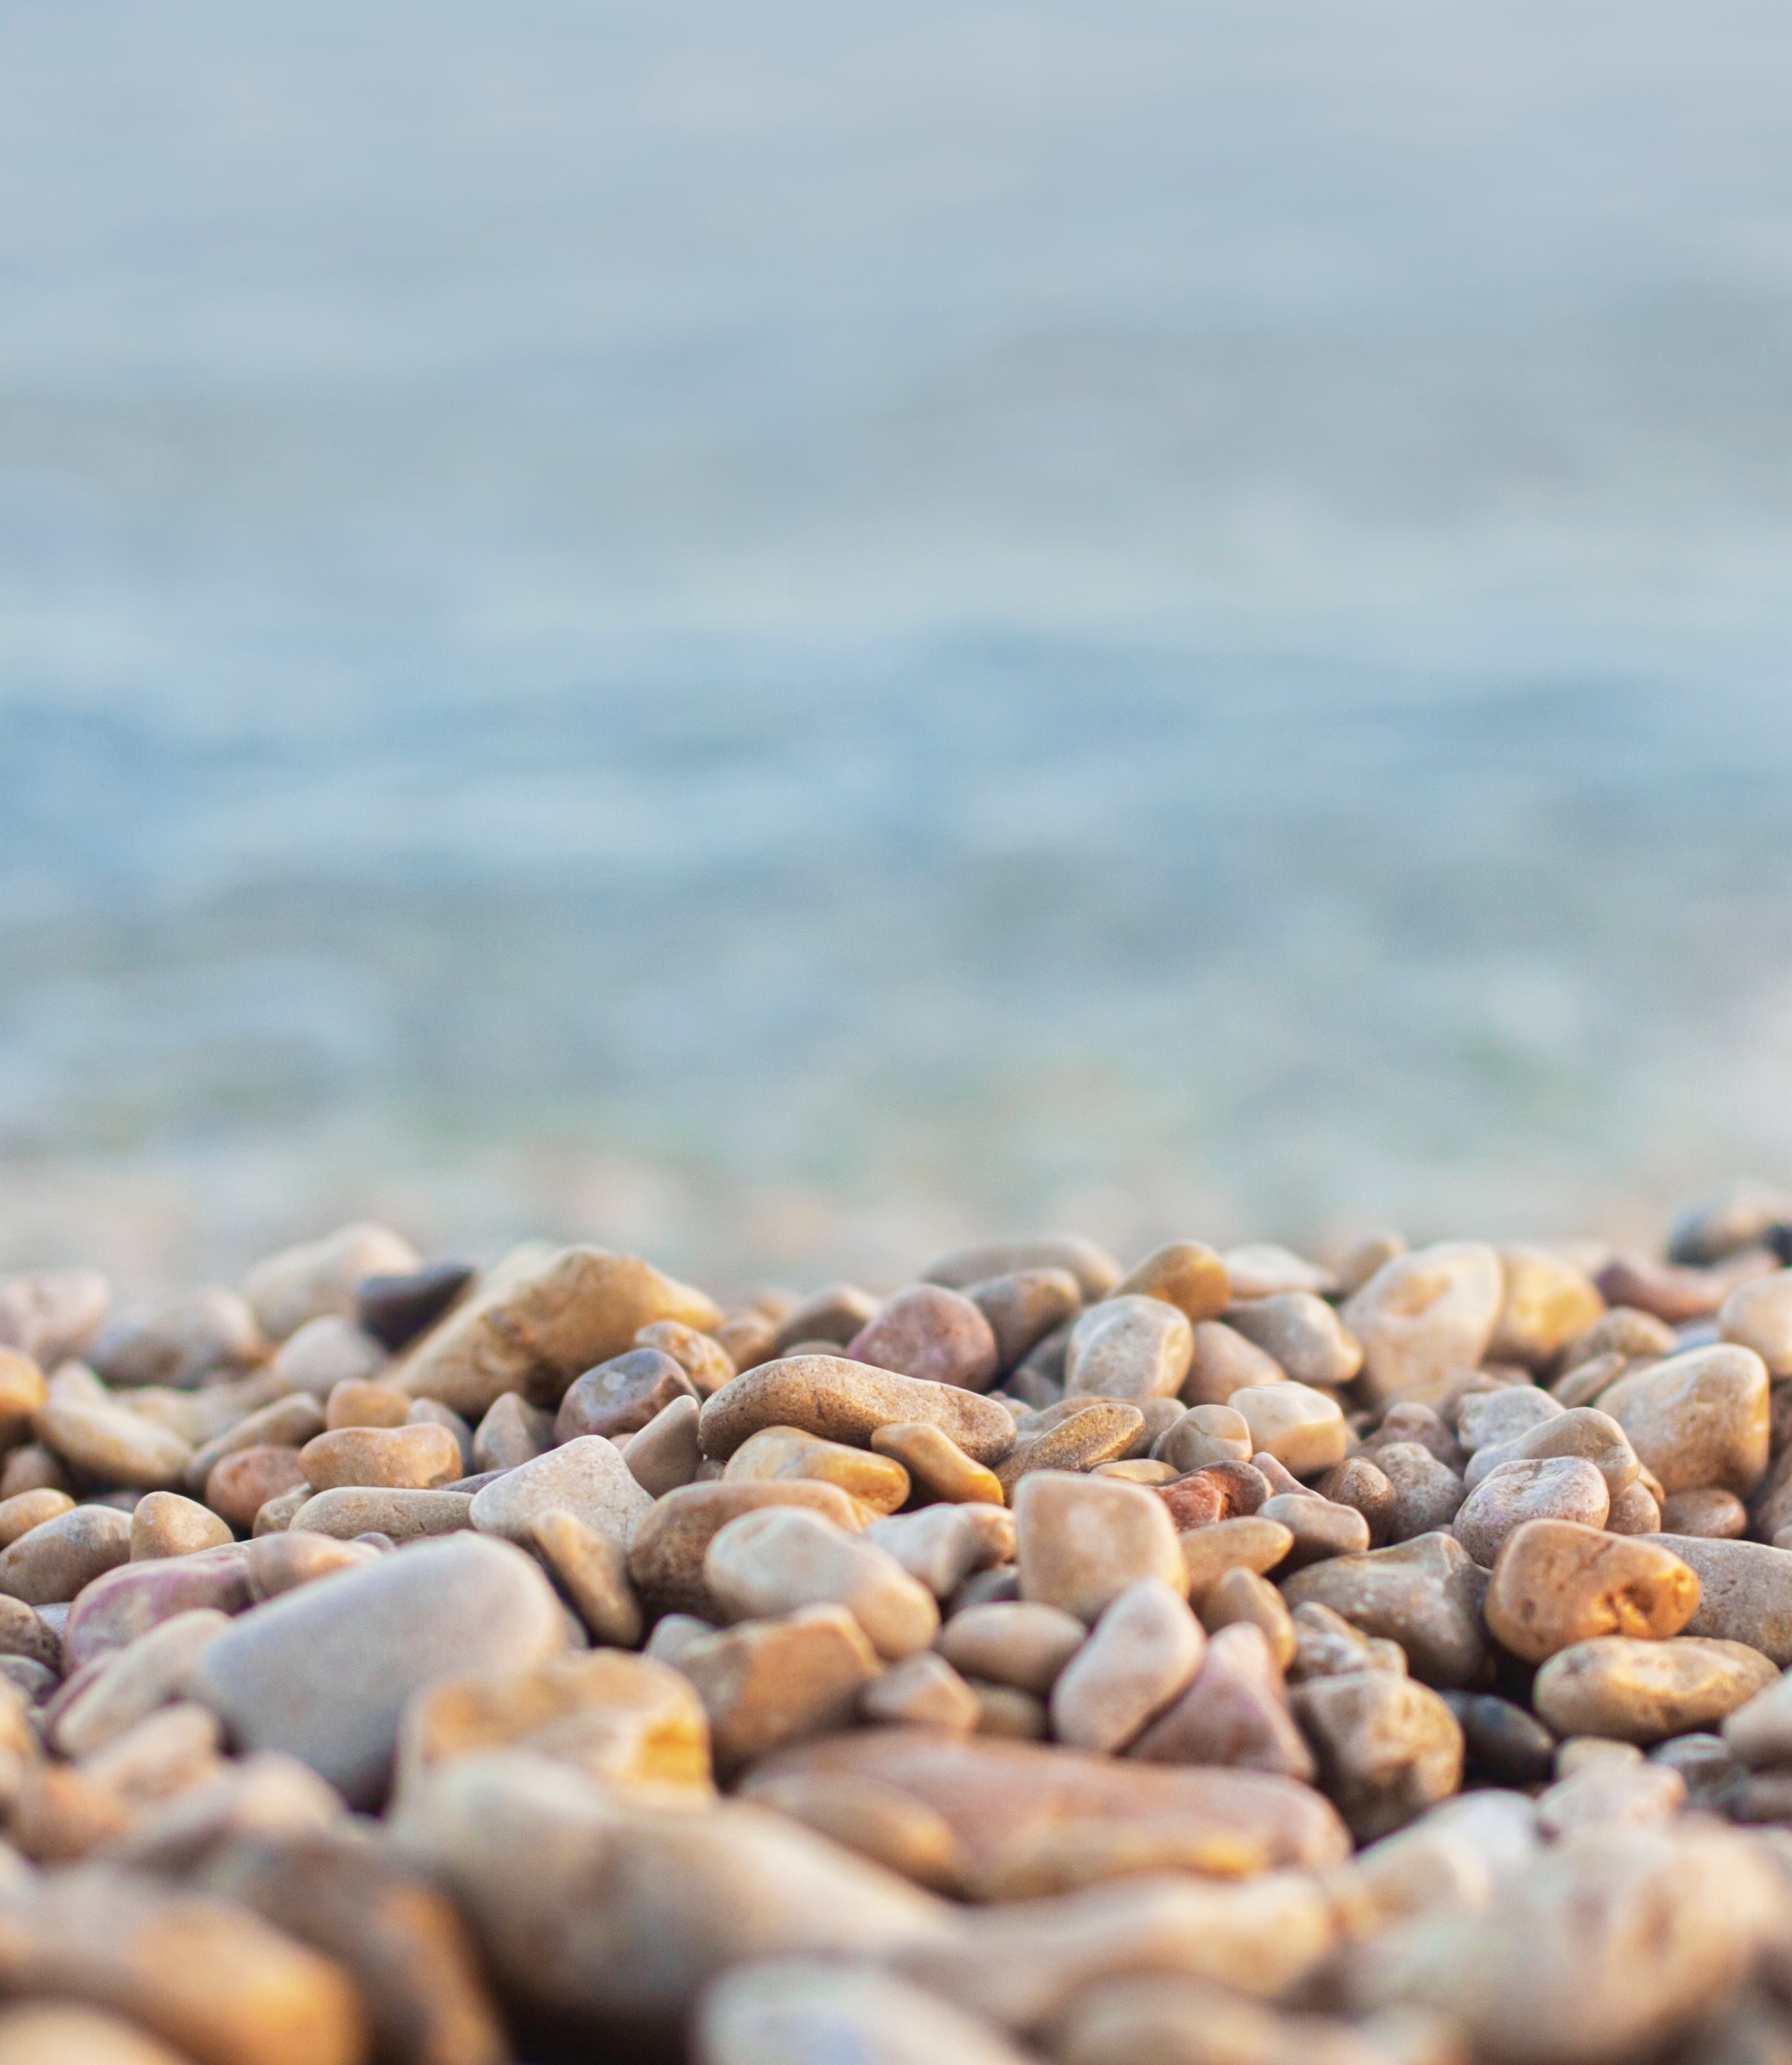
sea, sand, rock, wood, food, pebble, soil, material, close up, grass family